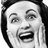
Emotion: happy